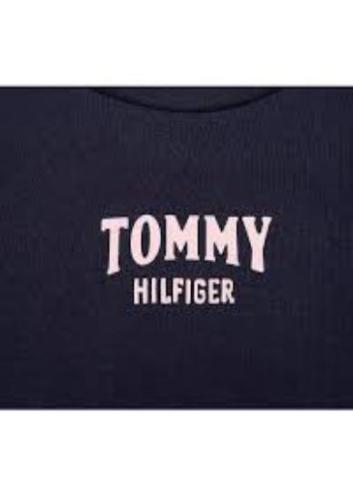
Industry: Clothes